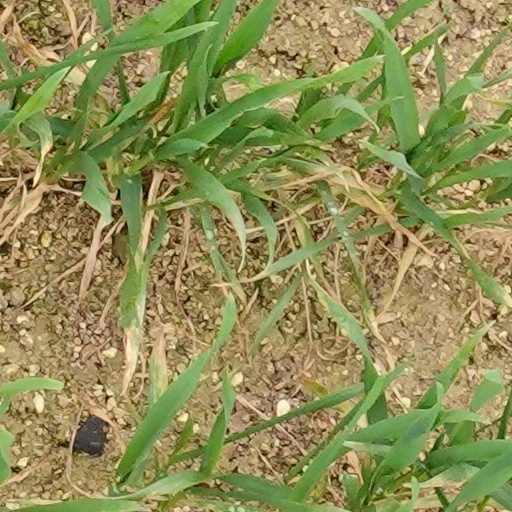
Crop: wheat